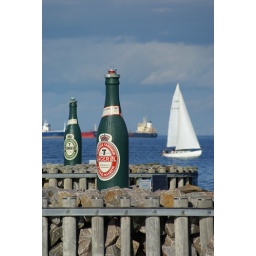
Large Tuborg beer bottles with red and green lights to mark the entrance to Tuborg harbour in Hellerup.